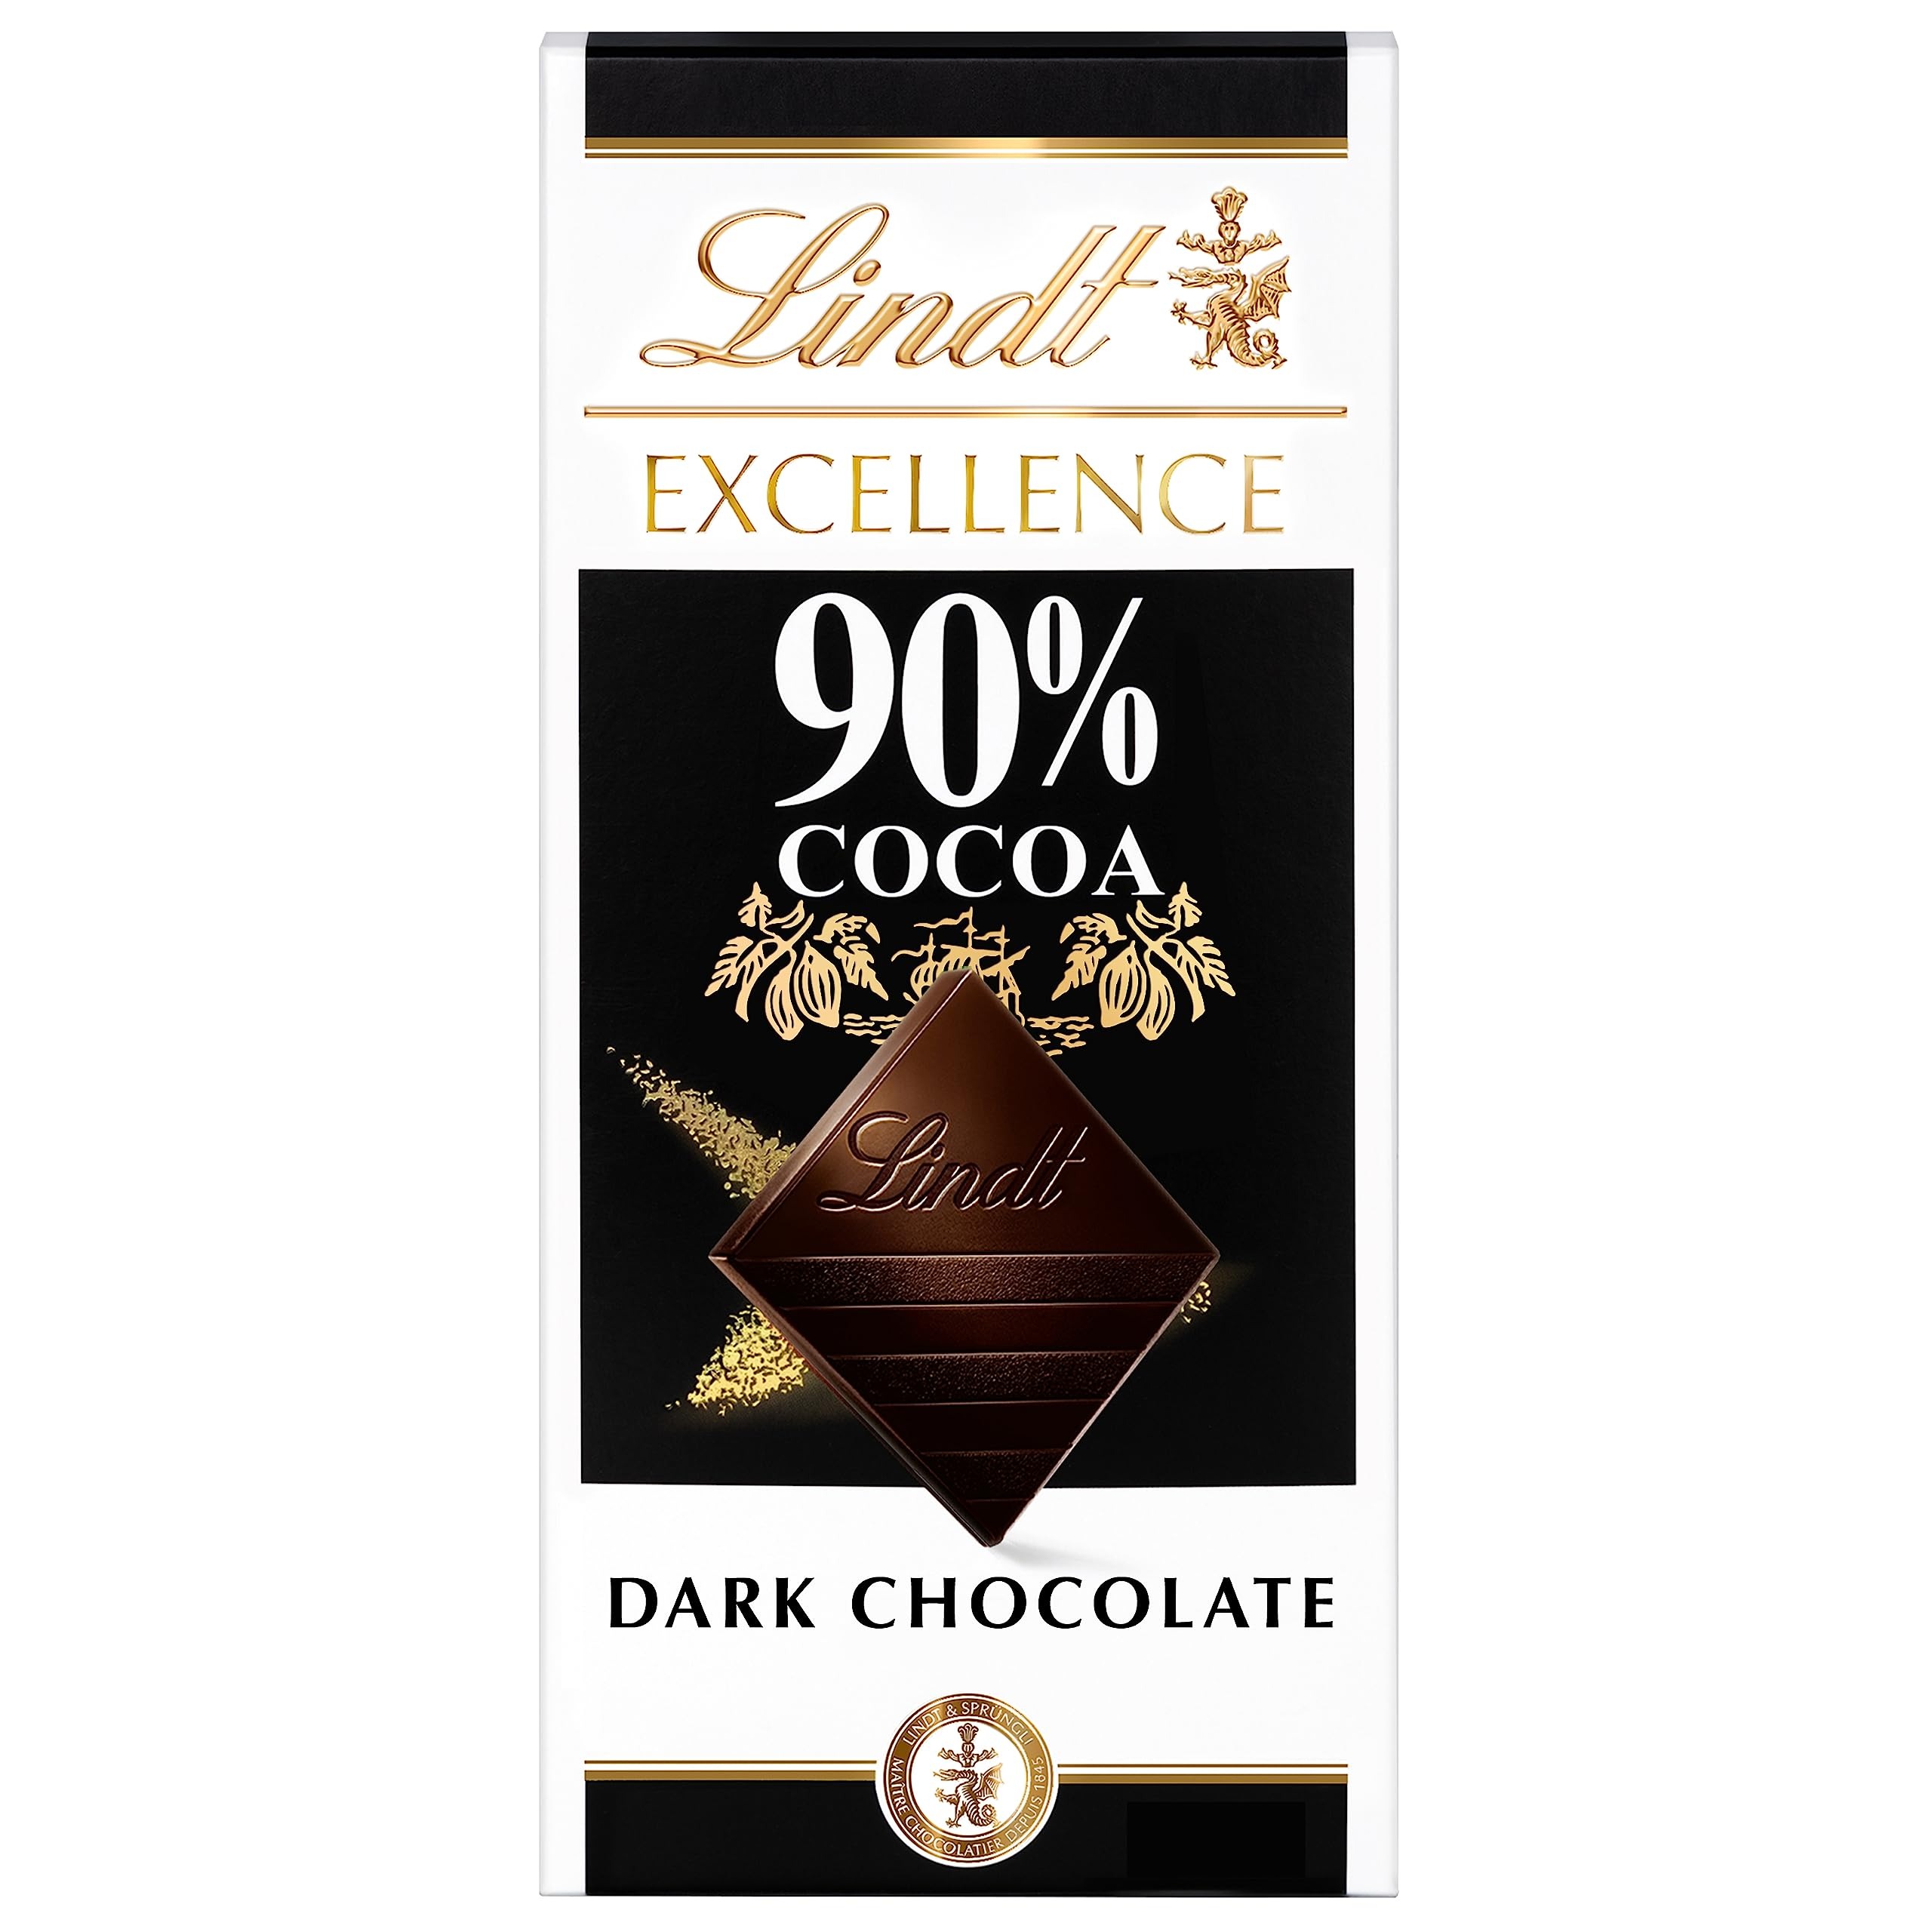
Item Name: Lindt EXCELLENCE 90% Cocoa Dark Chocolate Candy Bar, Dark Chocolate, 3.5 oz. Bar
Bullet Point 1: 3.5 oz. Bar of Lindt EXCELLENCE 90% Cocoa Dark Chocolate Bar
Bullet Point 2: Well-balanced, robust cocoa notes and an exceptionally silky feel in a classic dark chocolate candy bar
Bullet Point 3: Perfect with after dinner drinks, as a gift or for baking chocolate
Bullet Point 4: Chocolate bars are pre-portioned into squares for balanced complexity
Bullet Point 5: Made with premium ingredients from world-renowned regions
Value: 3.5
Unit: Ounce

Price: 4.79